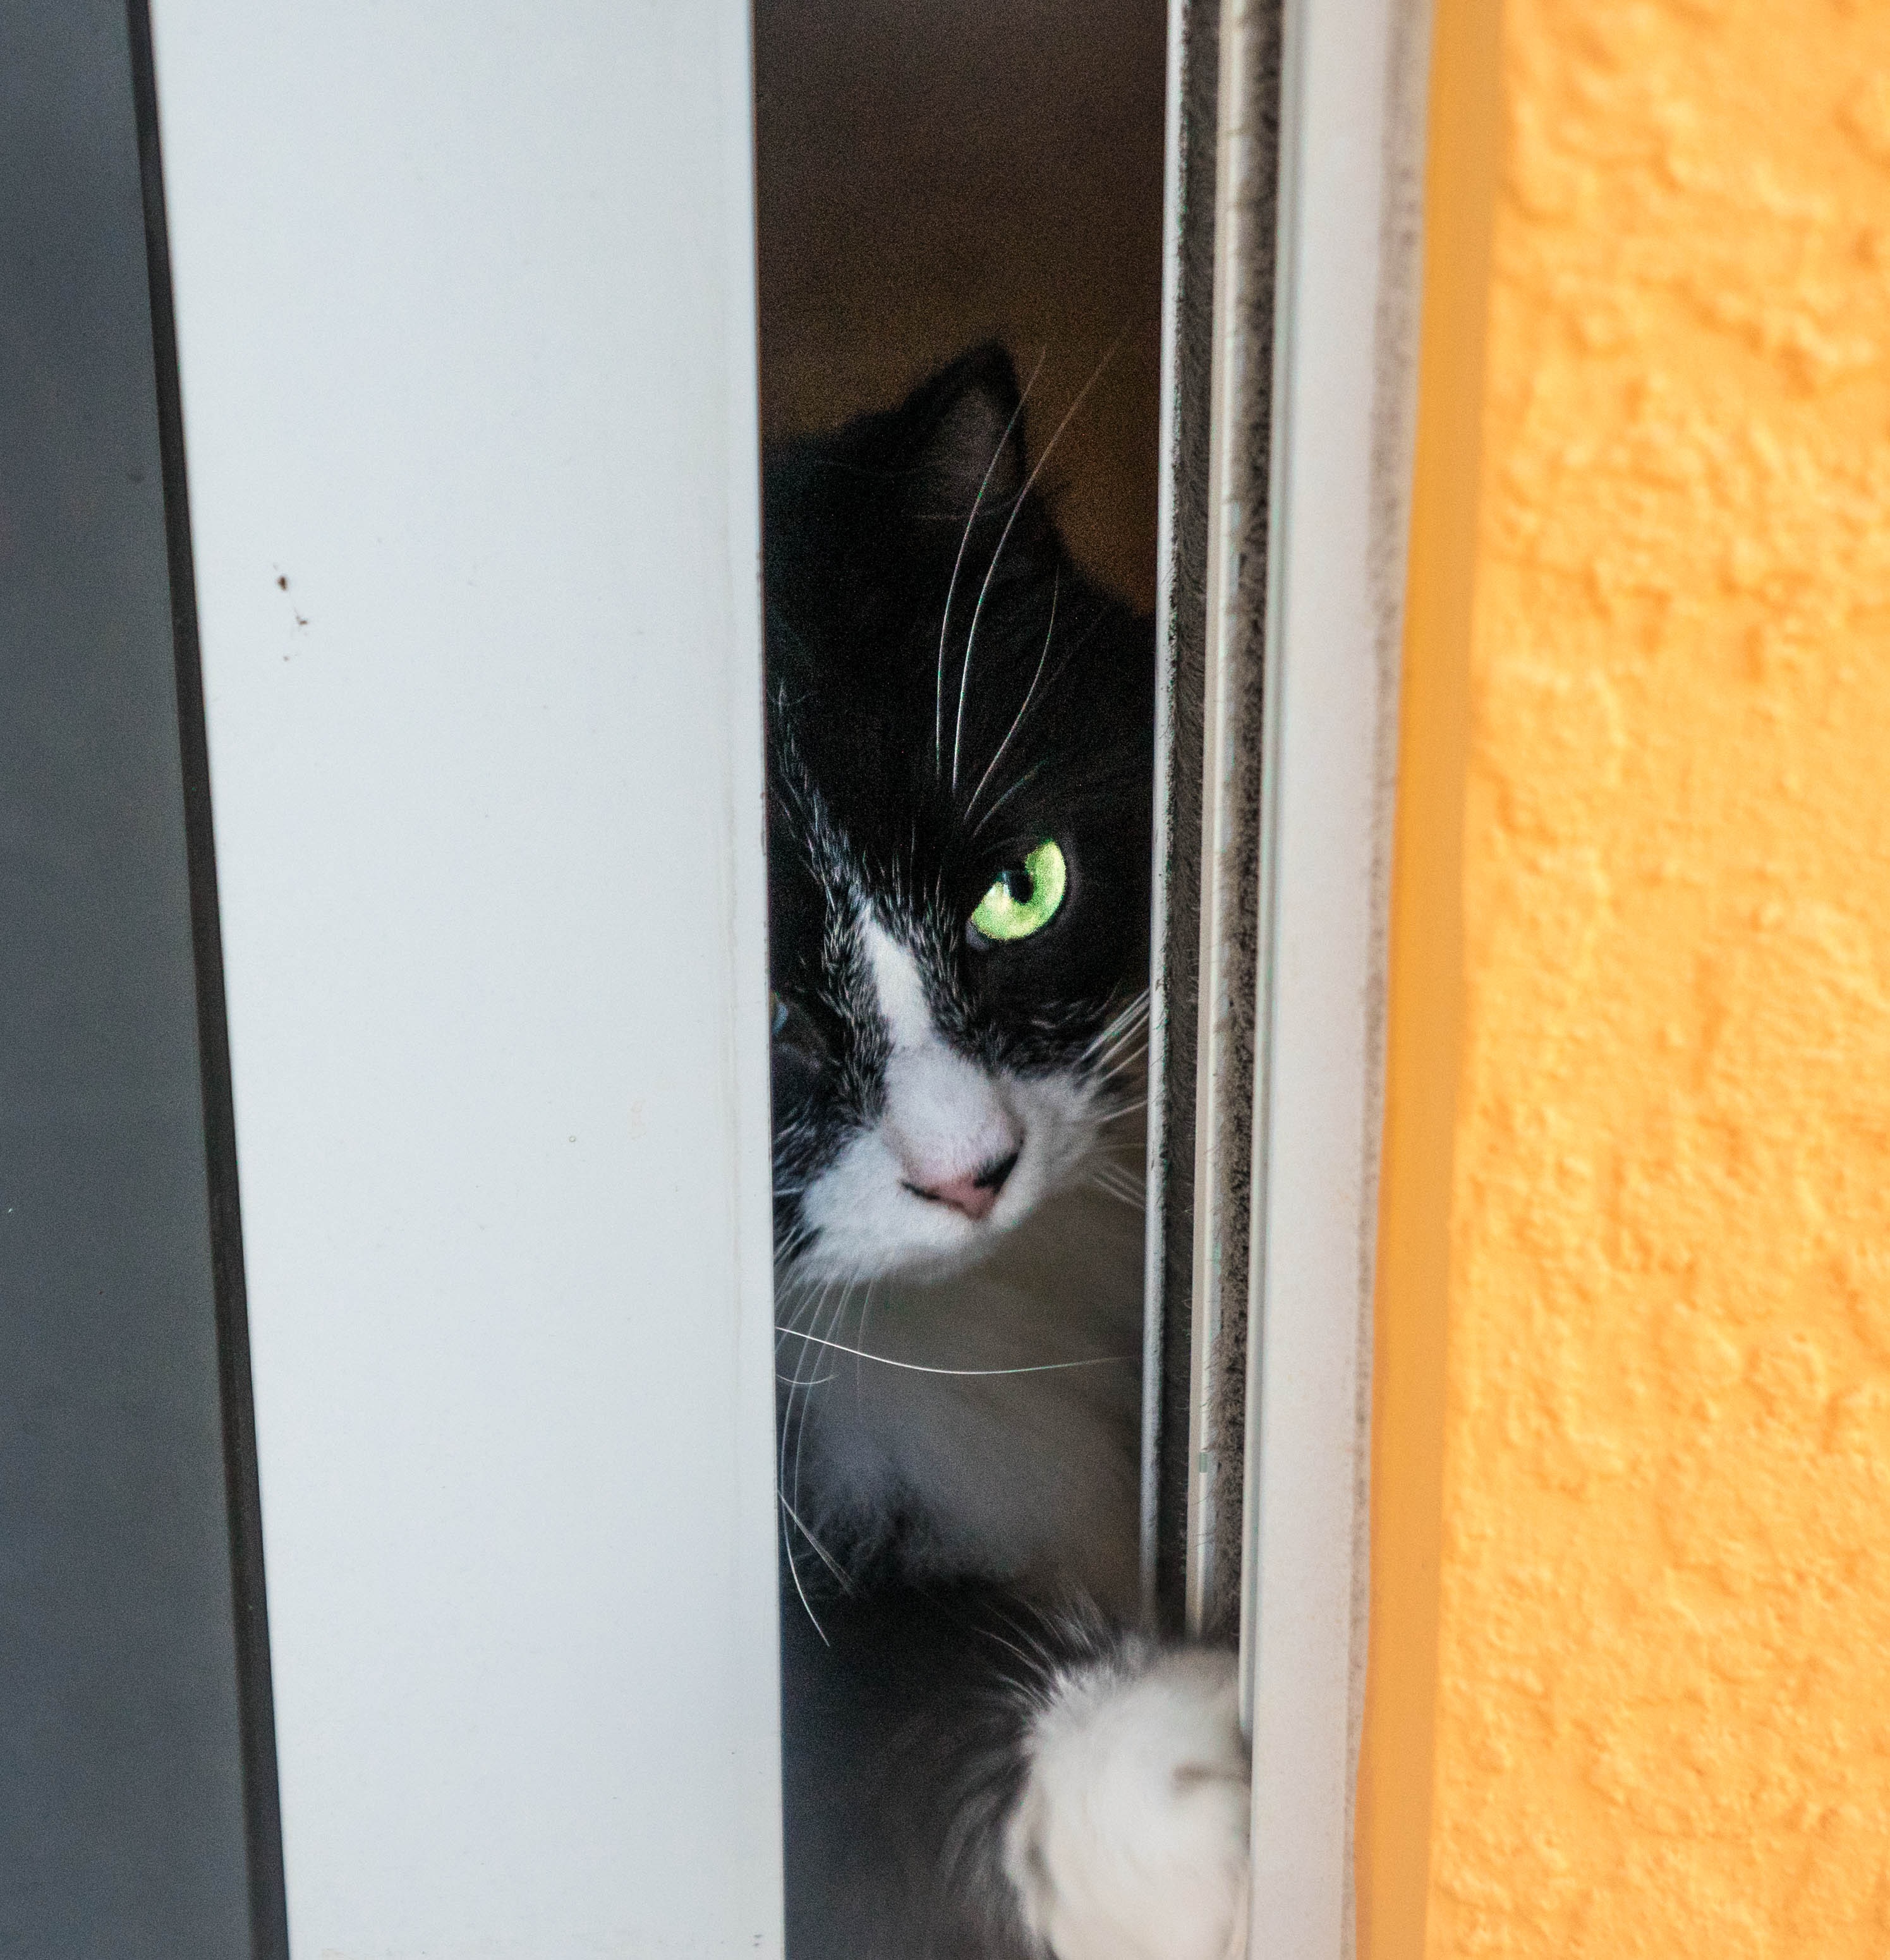
white, animal, cute, pet, kitten, cat, feline, mammal, black cat, black, playful, whiskers, fun, kitty, vertebrate, funny, beautiful, domestic, pretty, adorable, green eyes, small to medium sized cats, cat like mammal